Gemini 12

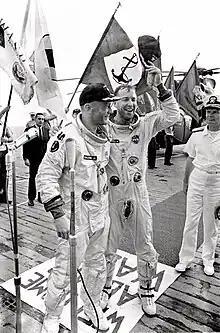
Gemini 12 crew after splashdown

The 14 scientific experiments were (1) frog egg growth under zero-g, (2) synoptic terrain photography, (3) synoptic weather photography, (4) nuclear emulsions, (5) airglow horizon photography, (6) UV astronomical photography, and (7) dim sky photography. Two micrometeorite collection experiments, as well as three space phenomena photography experiments, were not fully completed.